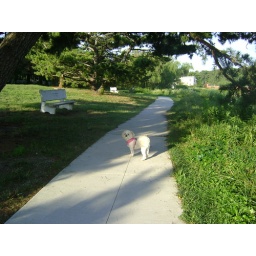
Missy on the Lake Gerar walking path...marking every tree in sight! LOL